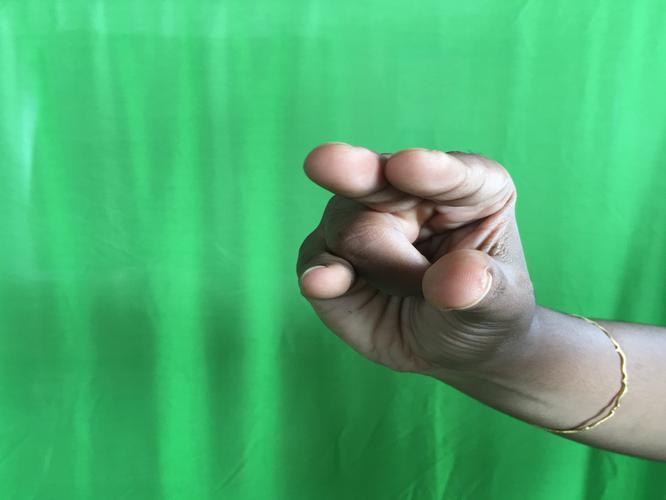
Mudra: Kangulam
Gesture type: single_hand